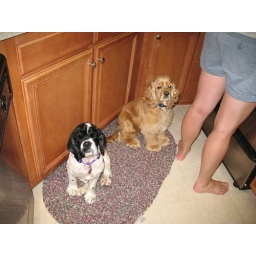
It got kinda crowed in the kitchen with 2 dogs and 3 people.